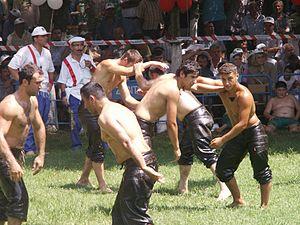
La lutte turque est une lutte traditionnelle turque.
La lutte est une discipline sportive et un sport de combat. Il en existe un très grand nombre de variétés mais on peut en distinguer trois principales : la lutte libre, la lutte gréco-romaine et la lutte féminine.